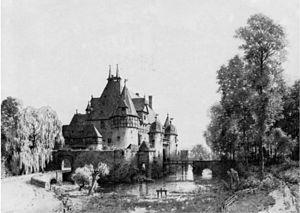
La Maison de Solms est une ancienne famille de la haute noblesse allemande, qui prétendait remonter à Othon, frère du roi Conrad Iᵉʳ de Germanie, tandis que son premier membre connu est le seigneur Marquardus de Sulmese, mentionné comme témoin au monastère de Schiffenberg à Giessen en 1129.
Le comté de Solms-Rödelheim était un État du Saint-Empire romain germanique, régné par une branche de la Maison de Solms, qui relevait du cercle impérial du Haut-Rhin. La résidence principale était le château de Rödelheim, détruit en 1944, tandis que le château d'Assenheim est toujours habité par le comte Philippe et sa famille.